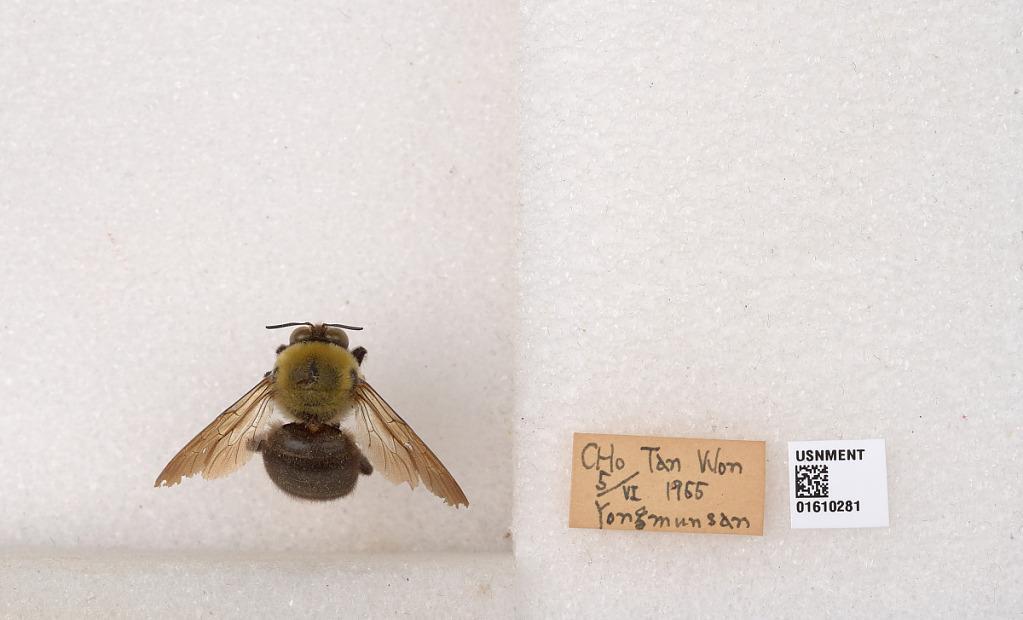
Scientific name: Xylocopa (Alloxylocopa) appendiculata appendiculata Smith
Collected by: C. Won
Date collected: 1955-6-5
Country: South Korea
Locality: Yongmunsan
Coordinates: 37.5622, 127.552